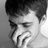
Emotion: sad